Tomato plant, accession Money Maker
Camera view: horizontal (90 deg, fisheye); turntable rotation: 270 degrees
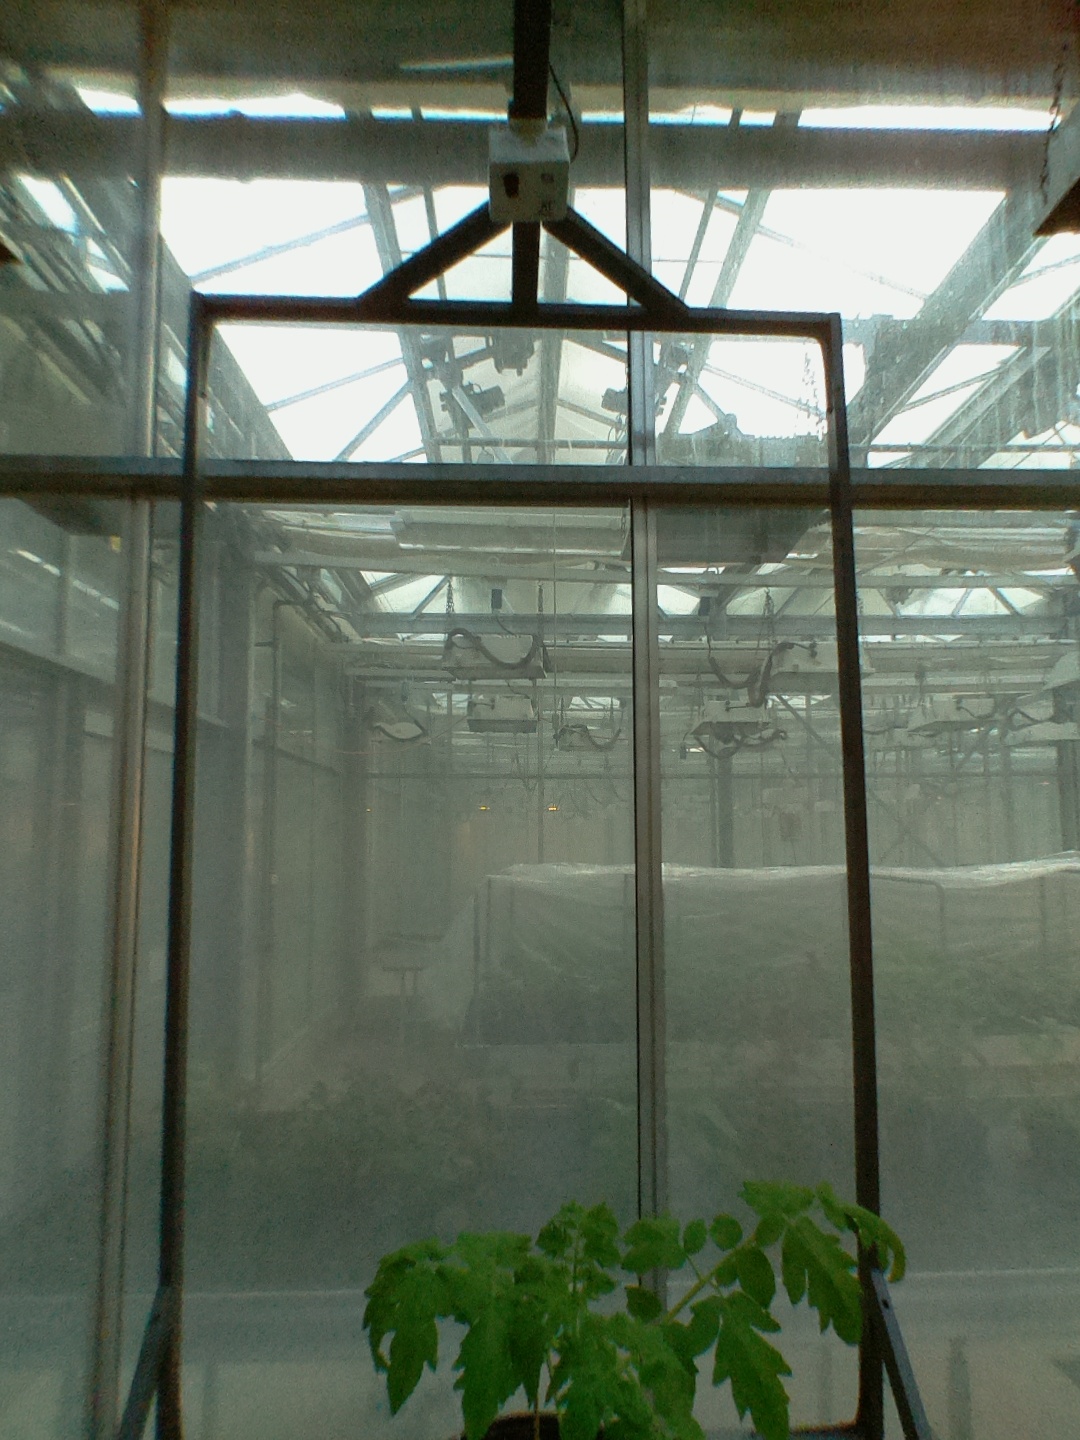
BBCH growth stage 13: 6 of true leaves visible